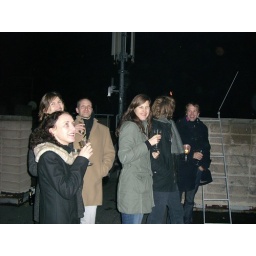
Happy New Year.Happy 2007.Berlin Germany.Watching the firework from the roof of a house in the middle of our street.